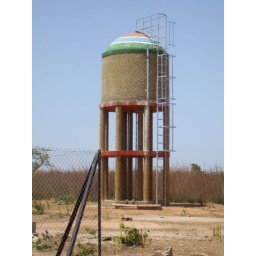
Water tower at PING's first completed water supply project in Bafaluto village, Gambia.